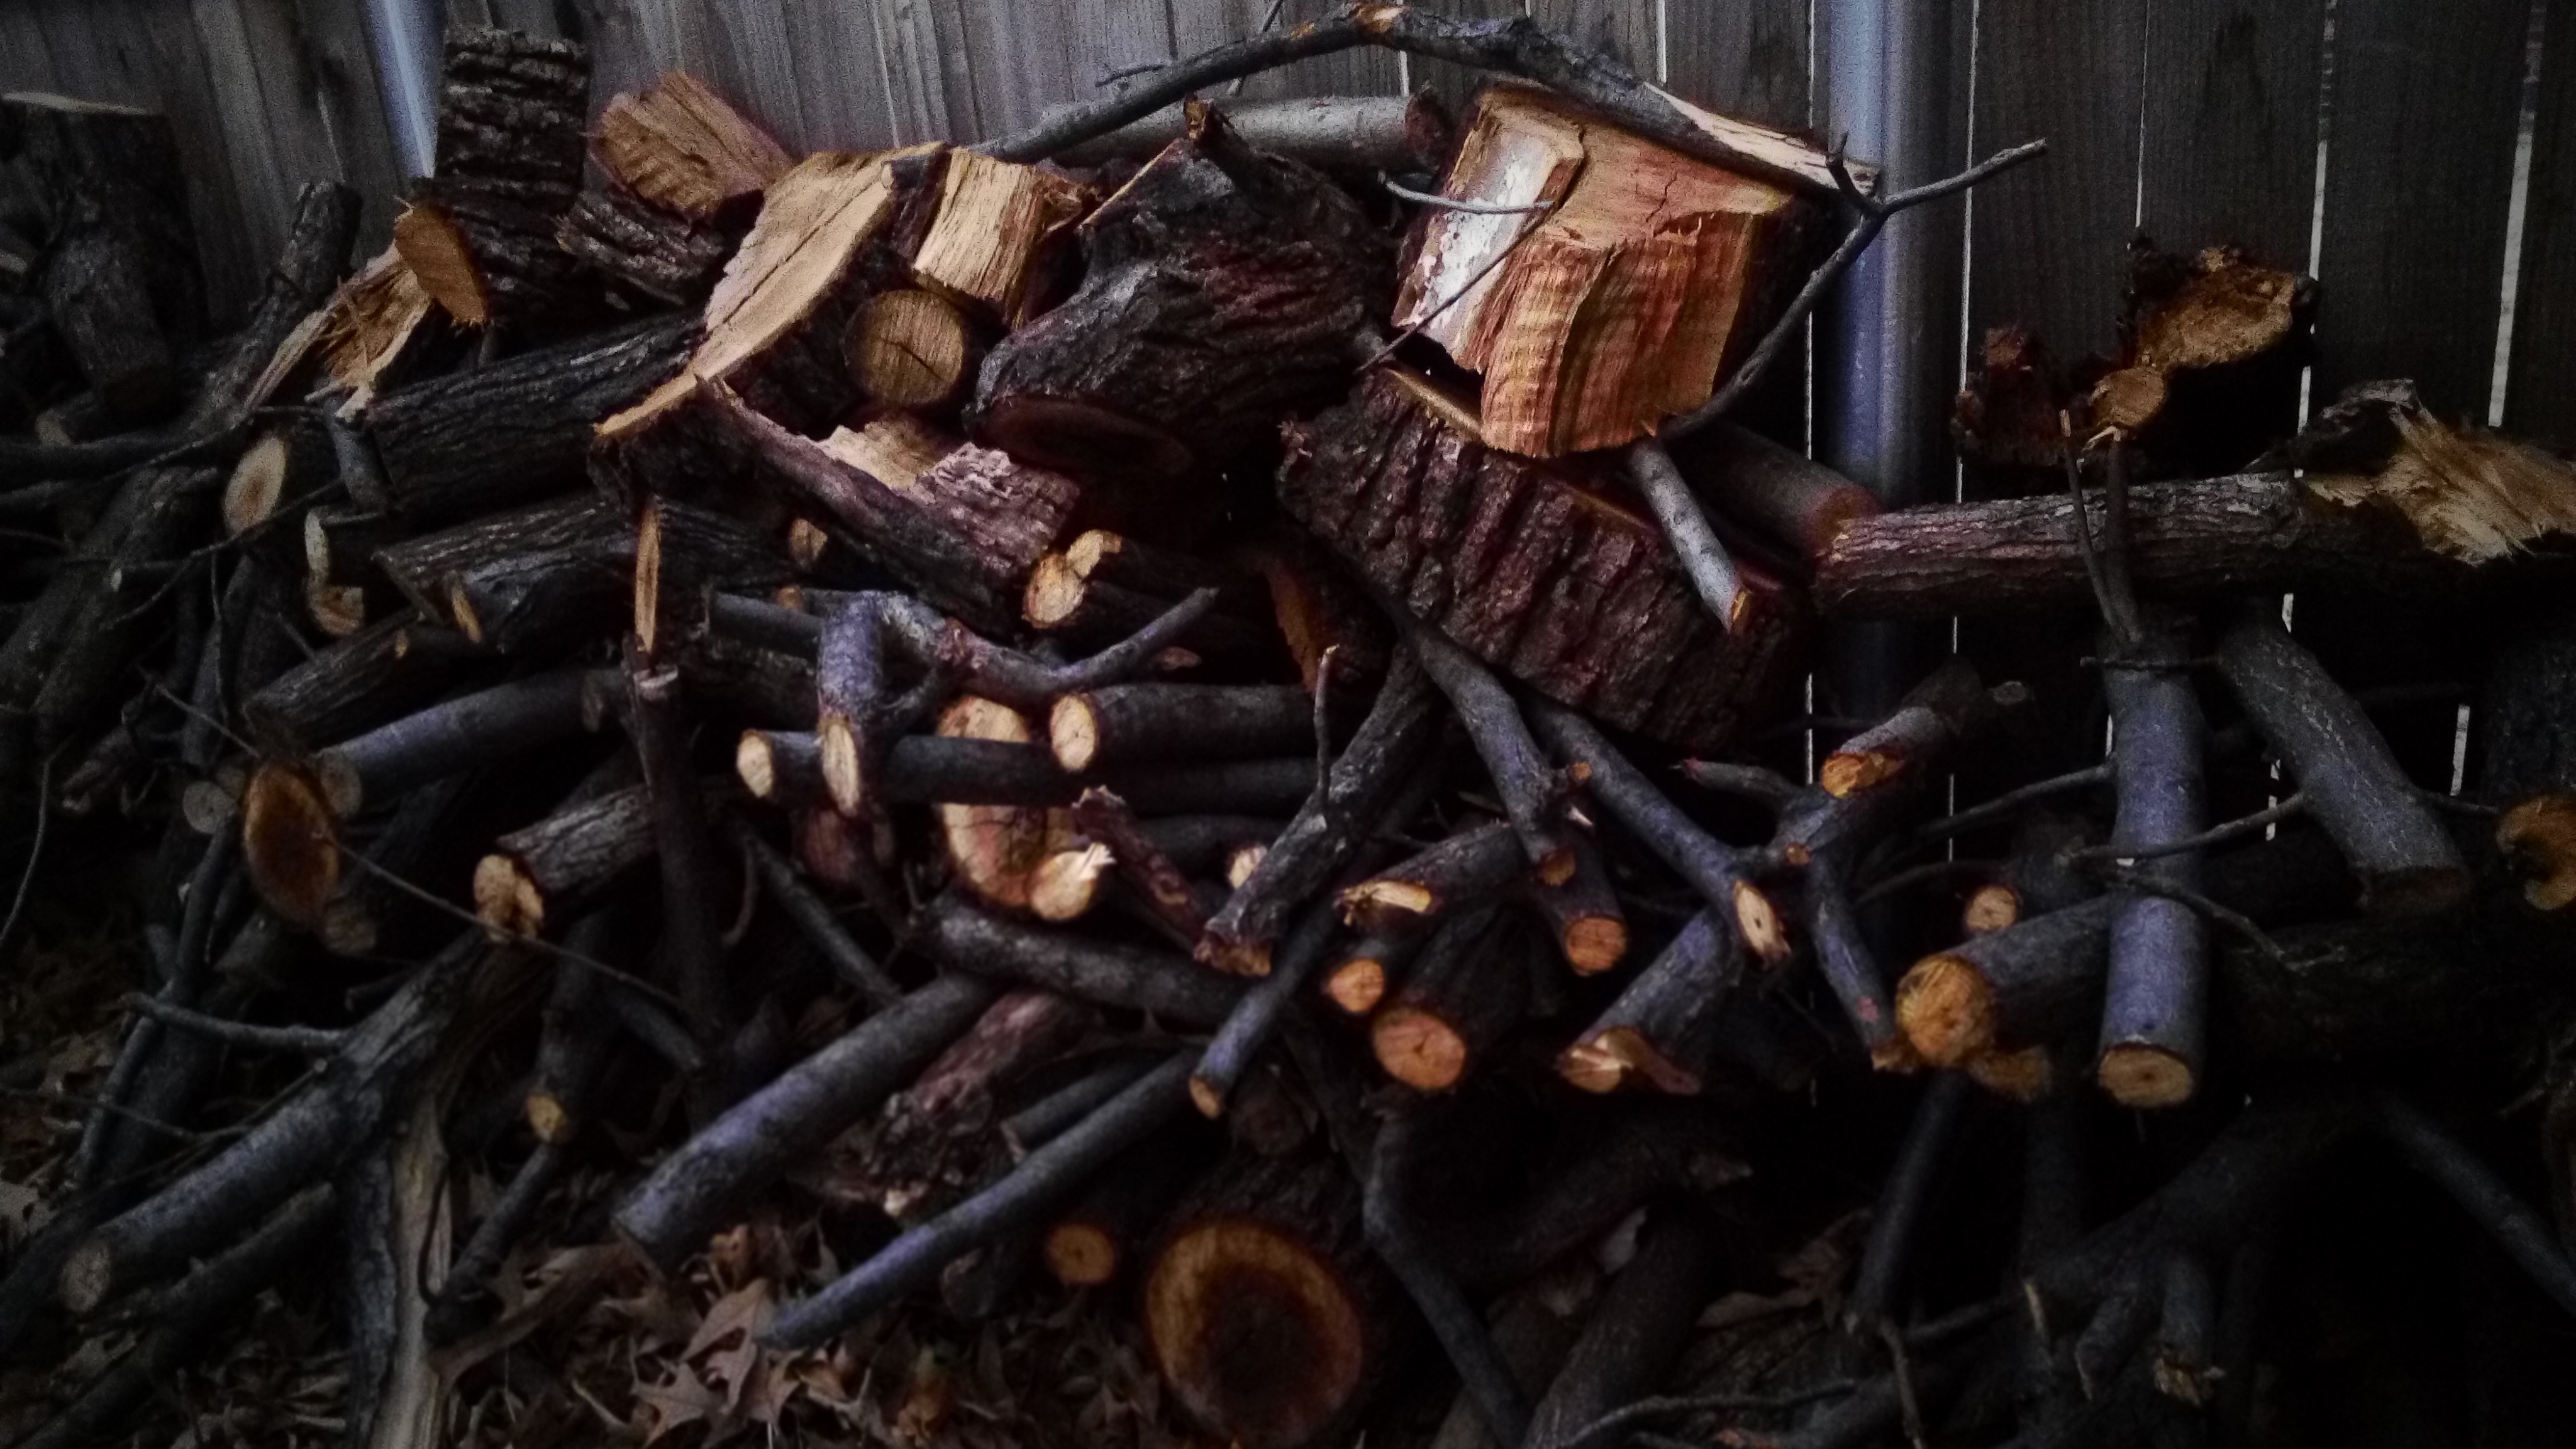
wood, scrap